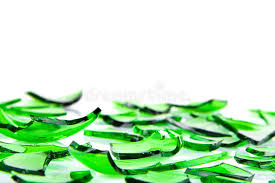
Waste category: glass